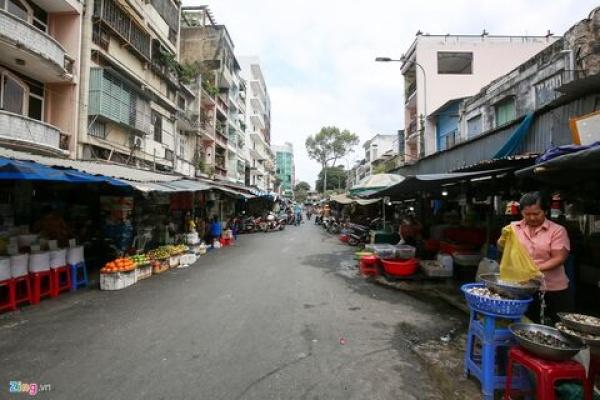
những ngôi nhà ở bên trái của con đường đều là nhà cao tầng